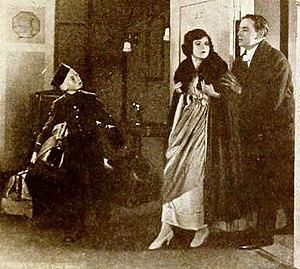
Marjorie Daw est une actrice américaine du cinéma muet. Elle participa à 68 films entre 1914 et 1927.